River Chess

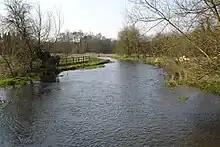
Looking upstream, at Chenies

The River Chess fall is , and its length is . It is fed by groundwater held in the chalk aquifer of the Chiltern Hills and rises from three springs which surface as Vale Brook, from Bury Pond, and alongside the Missenden Road near Pednor just to the north of Chesham. It flows within culverts beneath the town before flowing in a southeasterly direction through Waterside. The river flows below parkland landscaped by Capability Brown at Latimer House and the site of a 1st century Roman villa close to the village of Latimer; to the north of Chenies; through unimproved water meadows at Frogmore and the watercress beds at Sarratt Bottom to the west of Sarratt. The Chess flows under the M25 motorway at Solesbridge Lane, before passing through the private housing estate of Loudwater, whose name was historically associated with the river at this point. Below this the river passes several disused water mills which supplied power and water for paper manufacture during the 18th and 19th centuries. At Rickmansworth it joins the River Colne to the east of the town. The river banks are mostly not public rights of way, and only small stretches of the river are accessible. It is navigable only in its lower reaches.